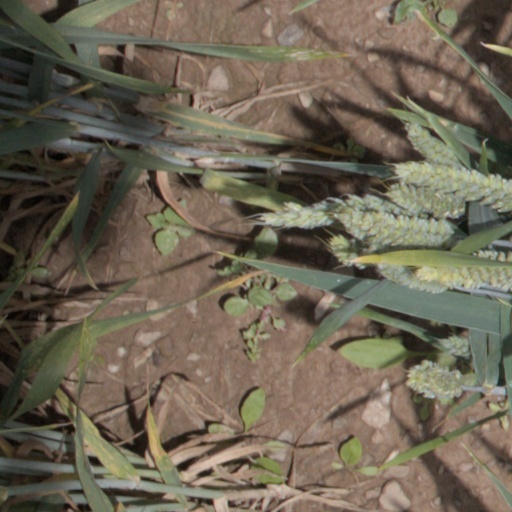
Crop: wheat